Phelps and Gorham Purchase

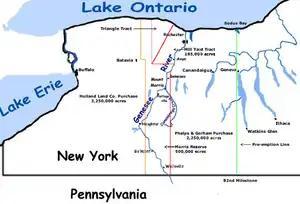
Map showing location of the Triangle Tract, the Morris Reserve, the Mill Yard Tract, and the Preemption Line.

After the Revolutionary War ended, the Iroquois chiefs had been assured by the US government in the 1784 Fort Stanwix treaty that their lands would remain theirs unless the Indians made new cessions—as a result of regular councils duly convened and conducted according to tribal custom. The eastern boundary was defined by a Preemption Line, which was anchored on the south at the 82nd milestone on the New York-Pennsylvania boundary line and on the north by Lake Ontario. The treaties gave Massachusetts the right to buy from the Native Americans and resell all territory west of the Preemption Line, while New York State retained the right to govern that territory. New York State would add to its territory all land east of the Preemption Line.